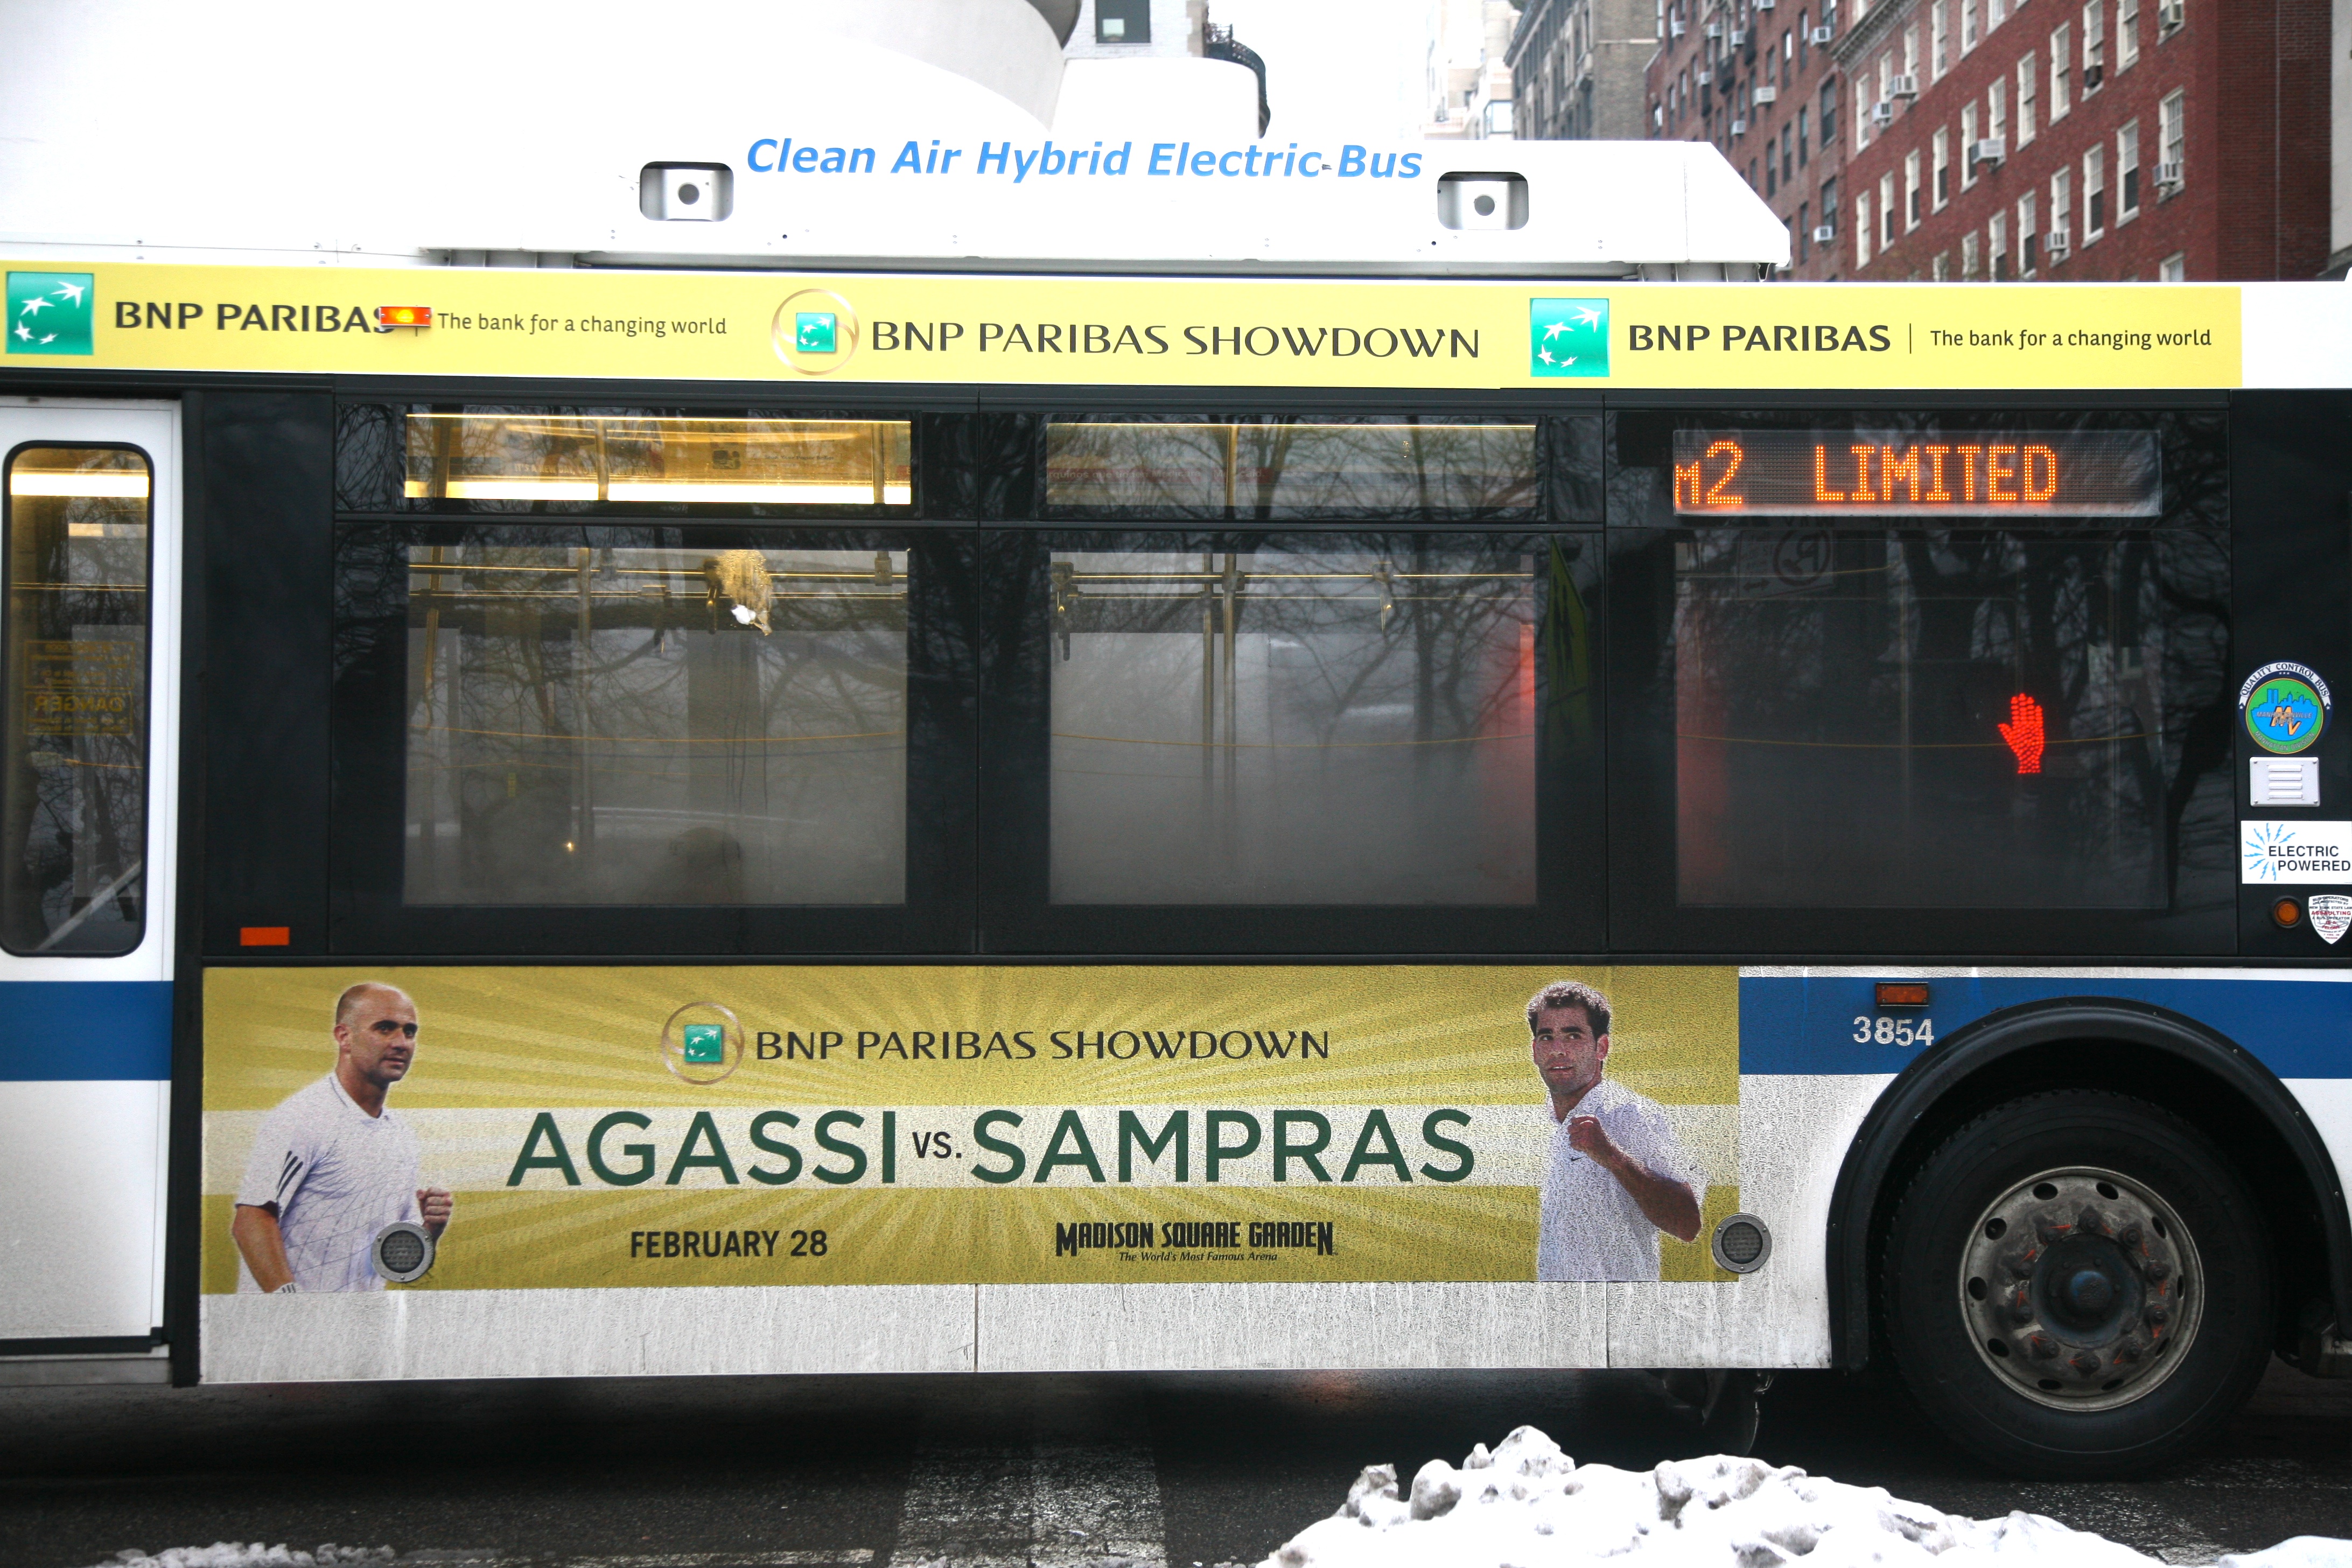
advertising, transport, vehicle, nyc, public transport, bus, newyorkcity, bnp, agassi, bnpparibas, sampras